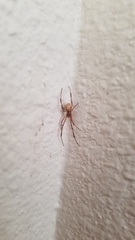
Species: Lactrodectus_hesperus